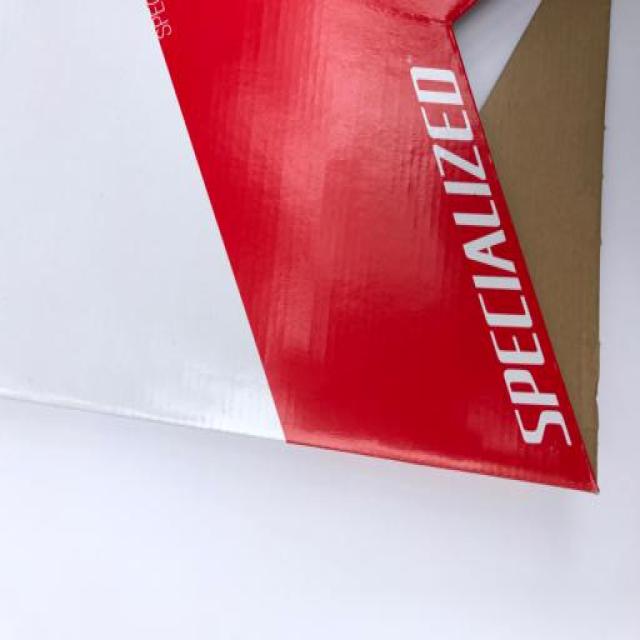
Label: Cardboard